Economic policy of the first Donald Trump administration

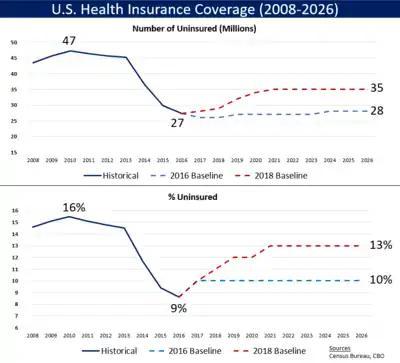
U.S. uninsured number (millions) and rate (%), including historical data through 2016 and two CBO forecasts (2016/Obama policy and 2018/Trump policy) through 2026. Two key reasons for more uninsured under President Trump include: 1) Eliminating the individual mandate to have health insurance; and 2) Stopping cost-sharing reduction payments.

Before his term and throughout his term, Trump said he was nearing completion of a new health insurance program to replace the Affordable Care Act (the ACA or "Obamacare"); at various times, Trump said that, "We're going to have insurance for everybody" and that he would repeal the ACA and replace it with something it "terrific," "phenomenal" and "fantastic" that would be more generous than the ACA. Despite these pledges, Trump never proposed such a plan.